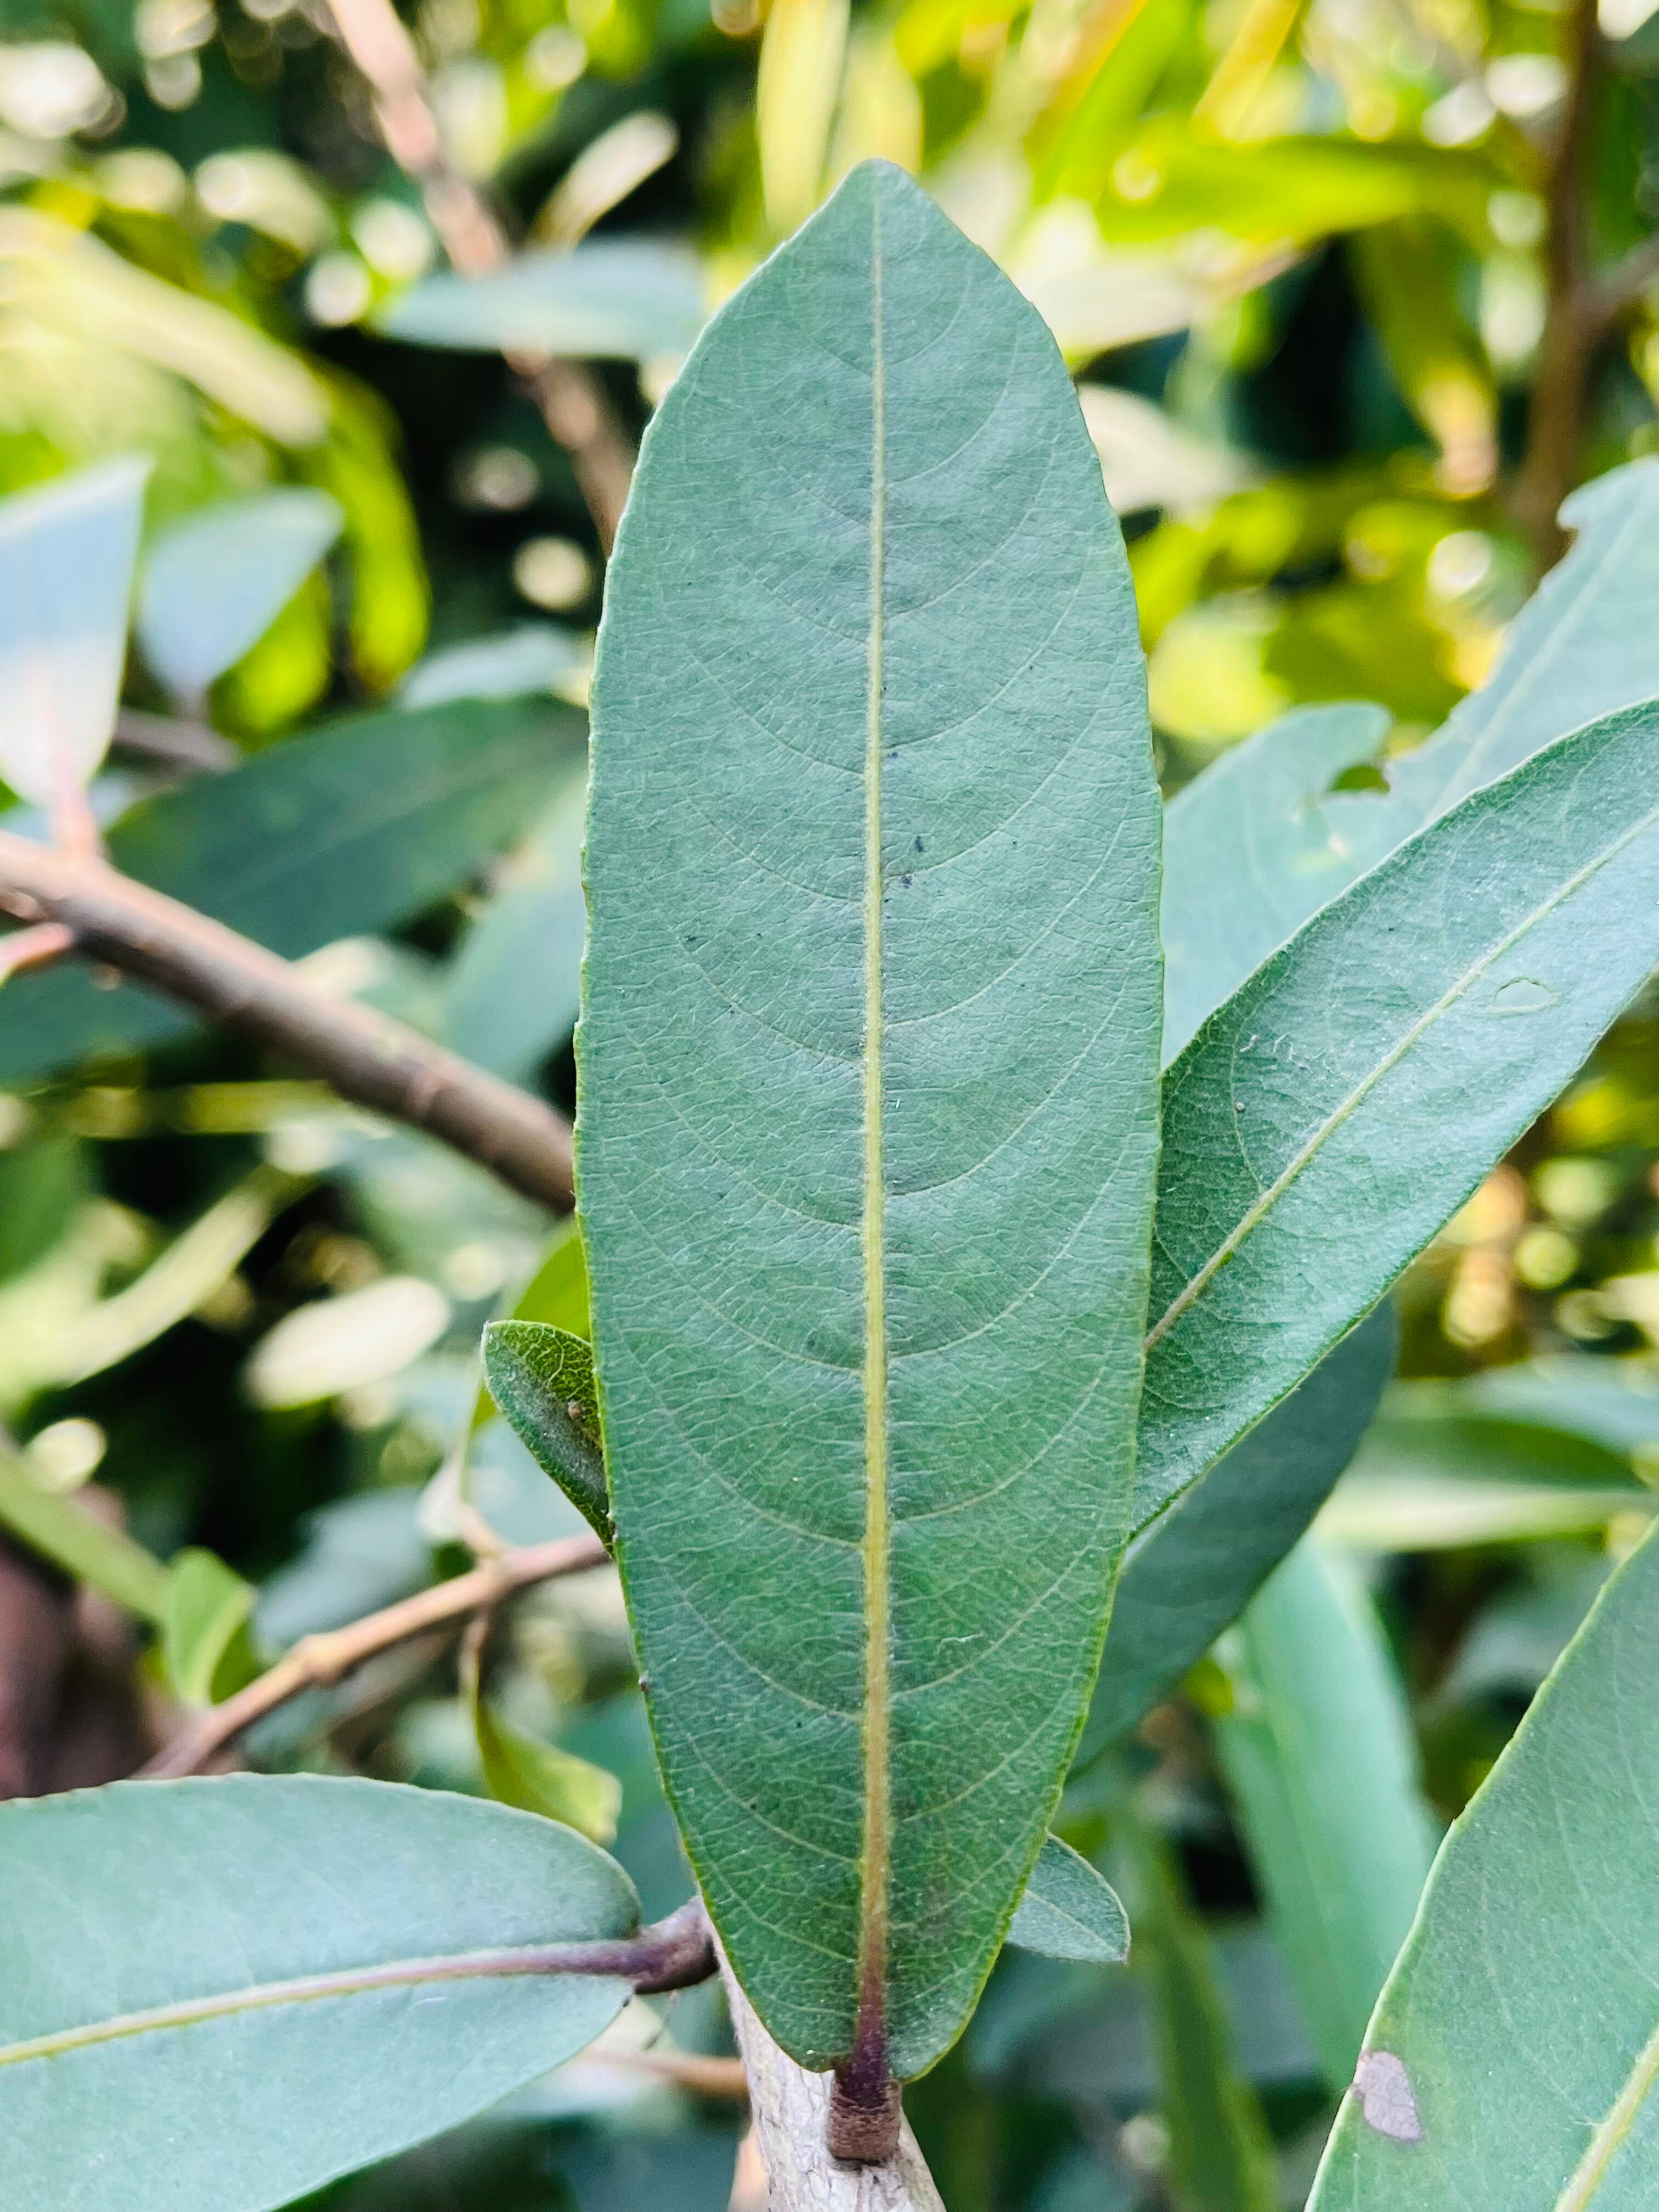
Plant species: terminalia-arjuna